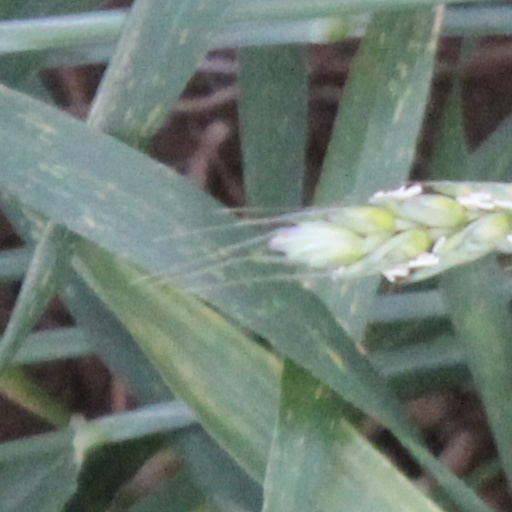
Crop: wheat